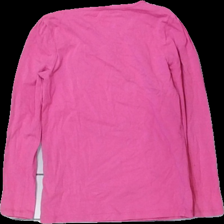
View: back
Type: Top
Category: Children
Brand: Not in the list
Brand text on label: basic U
Colors: Pink
Material: 100% cotton
Cut: Regular
Size: 122
Season: All
Damage location: middle center
Damage 2 location: middle right
Price range: 50-100
Recommended usage: Reuse
Description: rosa långärmad tröja